Noel Toy

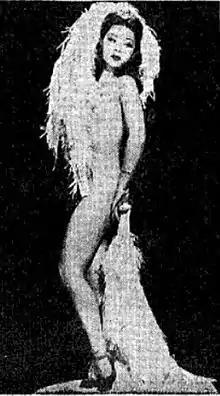
Toy in 1942

Noel Toy (born Ngum Yee Hom; December 27, 1918 – December 24, 2003) was an American burlesque performer famous for her fan dance and bubble dance, initially at the Forbidden City nightclub in San Francisco, California. Later, she acted in films and on television.